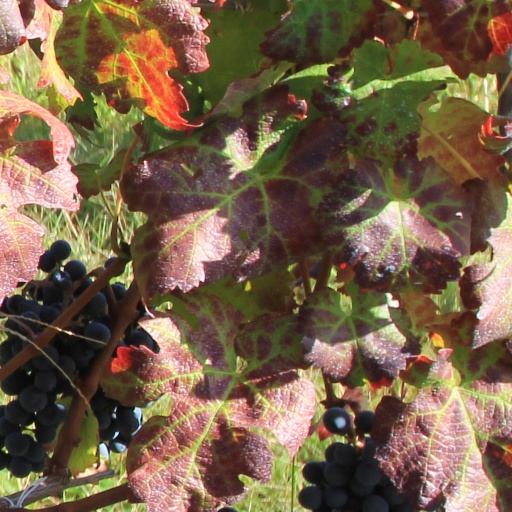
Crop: grape